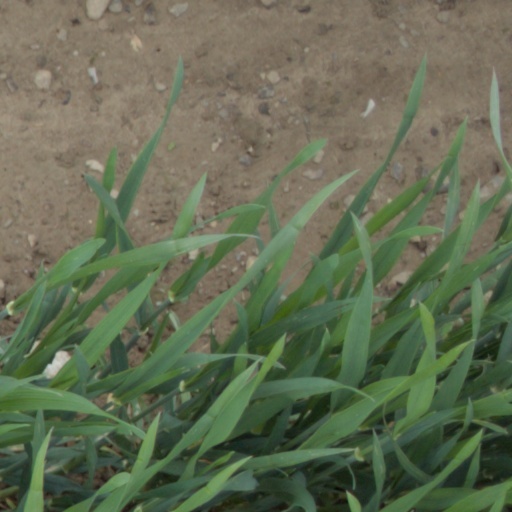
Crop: wheat